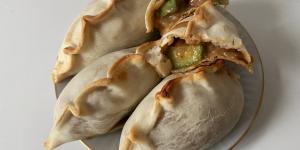
empanadas de zapallitos